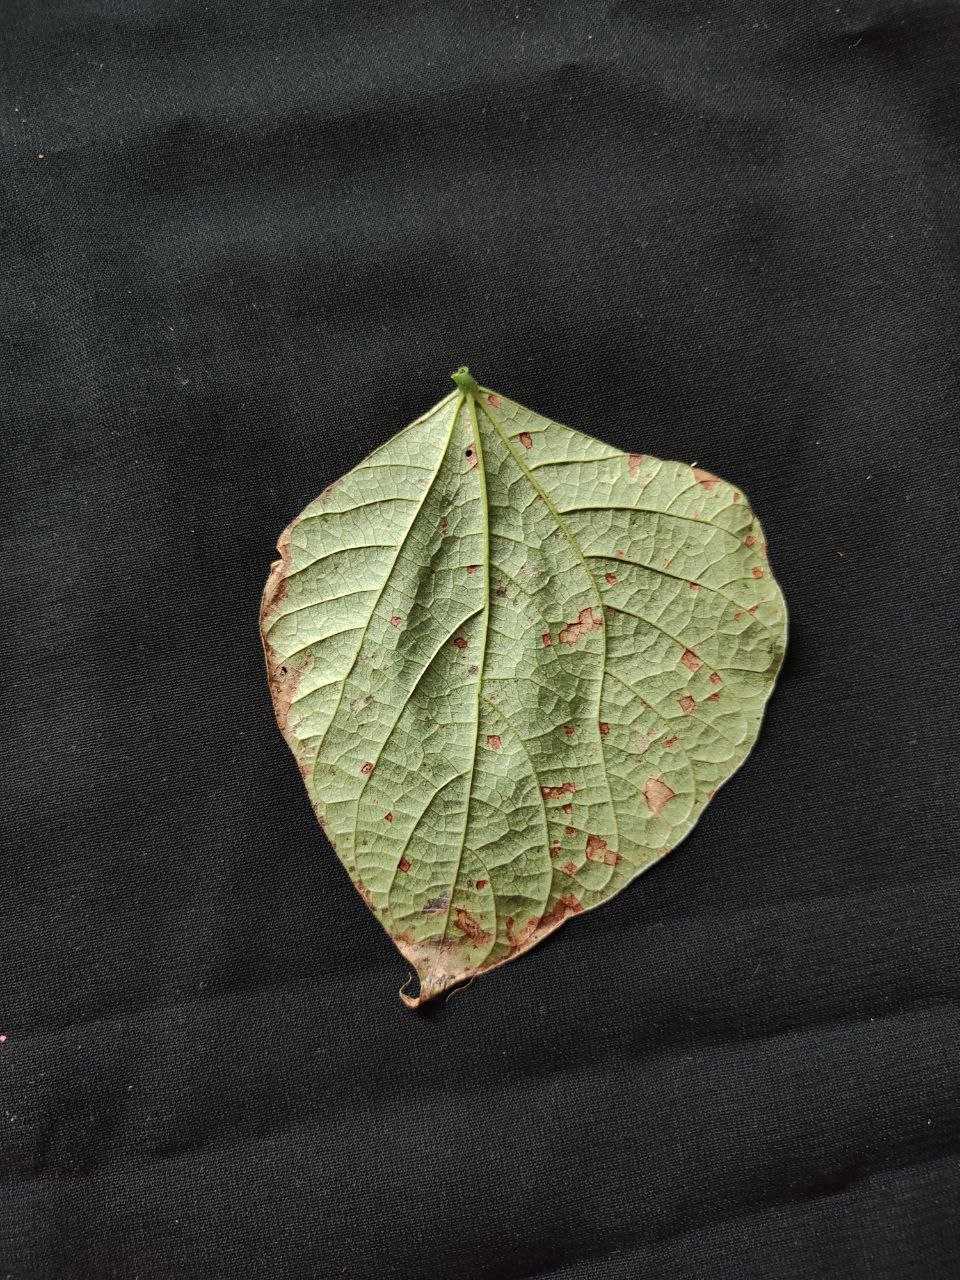
Crop: bean
Leaf condition: Rust